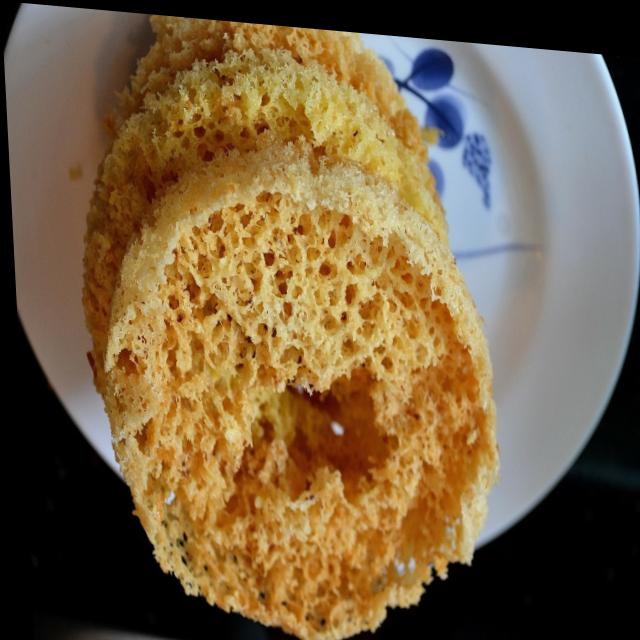
Dish: ghevar